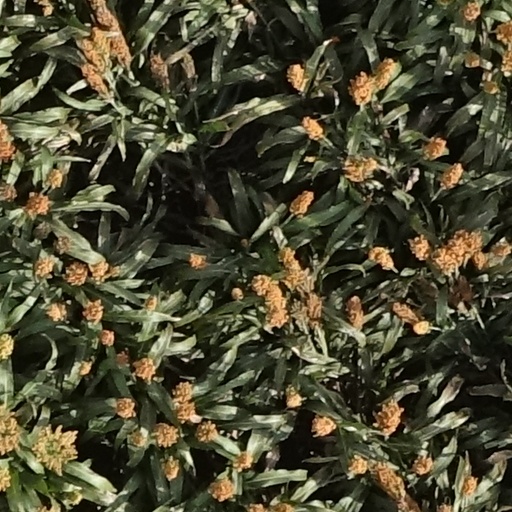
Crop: sorghum